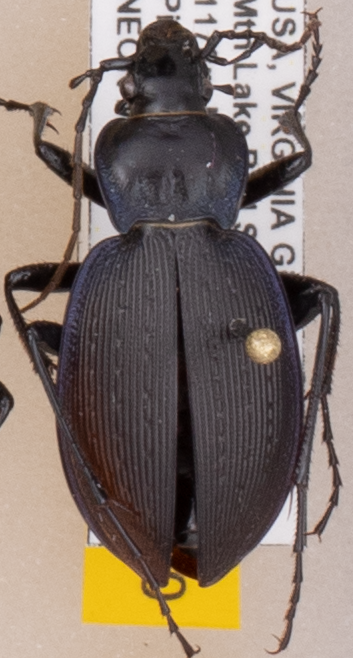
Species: Carabus goryi
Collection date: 2021-06-29
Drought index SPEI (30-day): -0.03
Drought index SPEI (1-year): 0.47
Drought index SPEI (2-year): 1.28